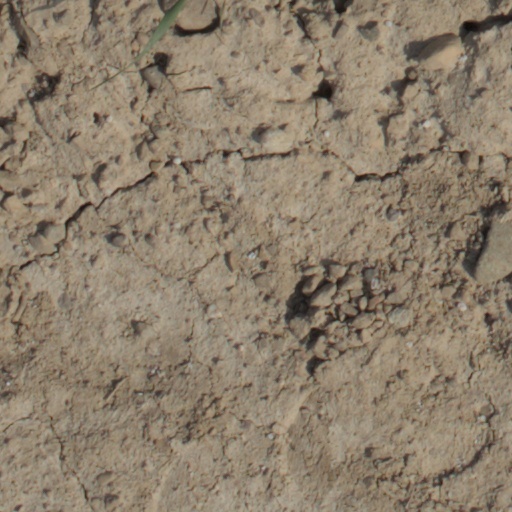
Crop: wheat